MASCARA

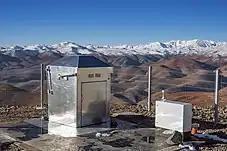
The compact housing of MASCARA at La Silla Observatory

MASCARA (Multi-site All-Sky CAmeRA) is an exoplanet experiment by Leiden University. It has two stations, one in each hemisphere, each of which use cameras to make short exposure photographs of most of the visible sky to observe stars to a magnitude of 8.4. The Northern Hemisphere station at Roque de los Muchachos Observatory, La Palma, started observations in February 2015. The Southern Hemisphere station at La Silla Observatory, Chile, saw first light in July 2017.